Mowahid Shah

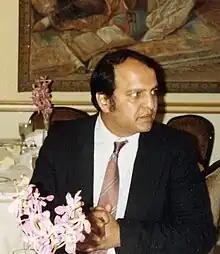
Mowahid Hussain Shah

Mowahid Hussain Shah is an attorney-at-law, author, and policy analyst. His articles are published regularly in English in Nawa-i-Waqt (an Urdu daily). For over a decade, he has been the lead columnist for Pakistan Link, the most subscribed weekly throughout North America for the U.S. Pakistani community.